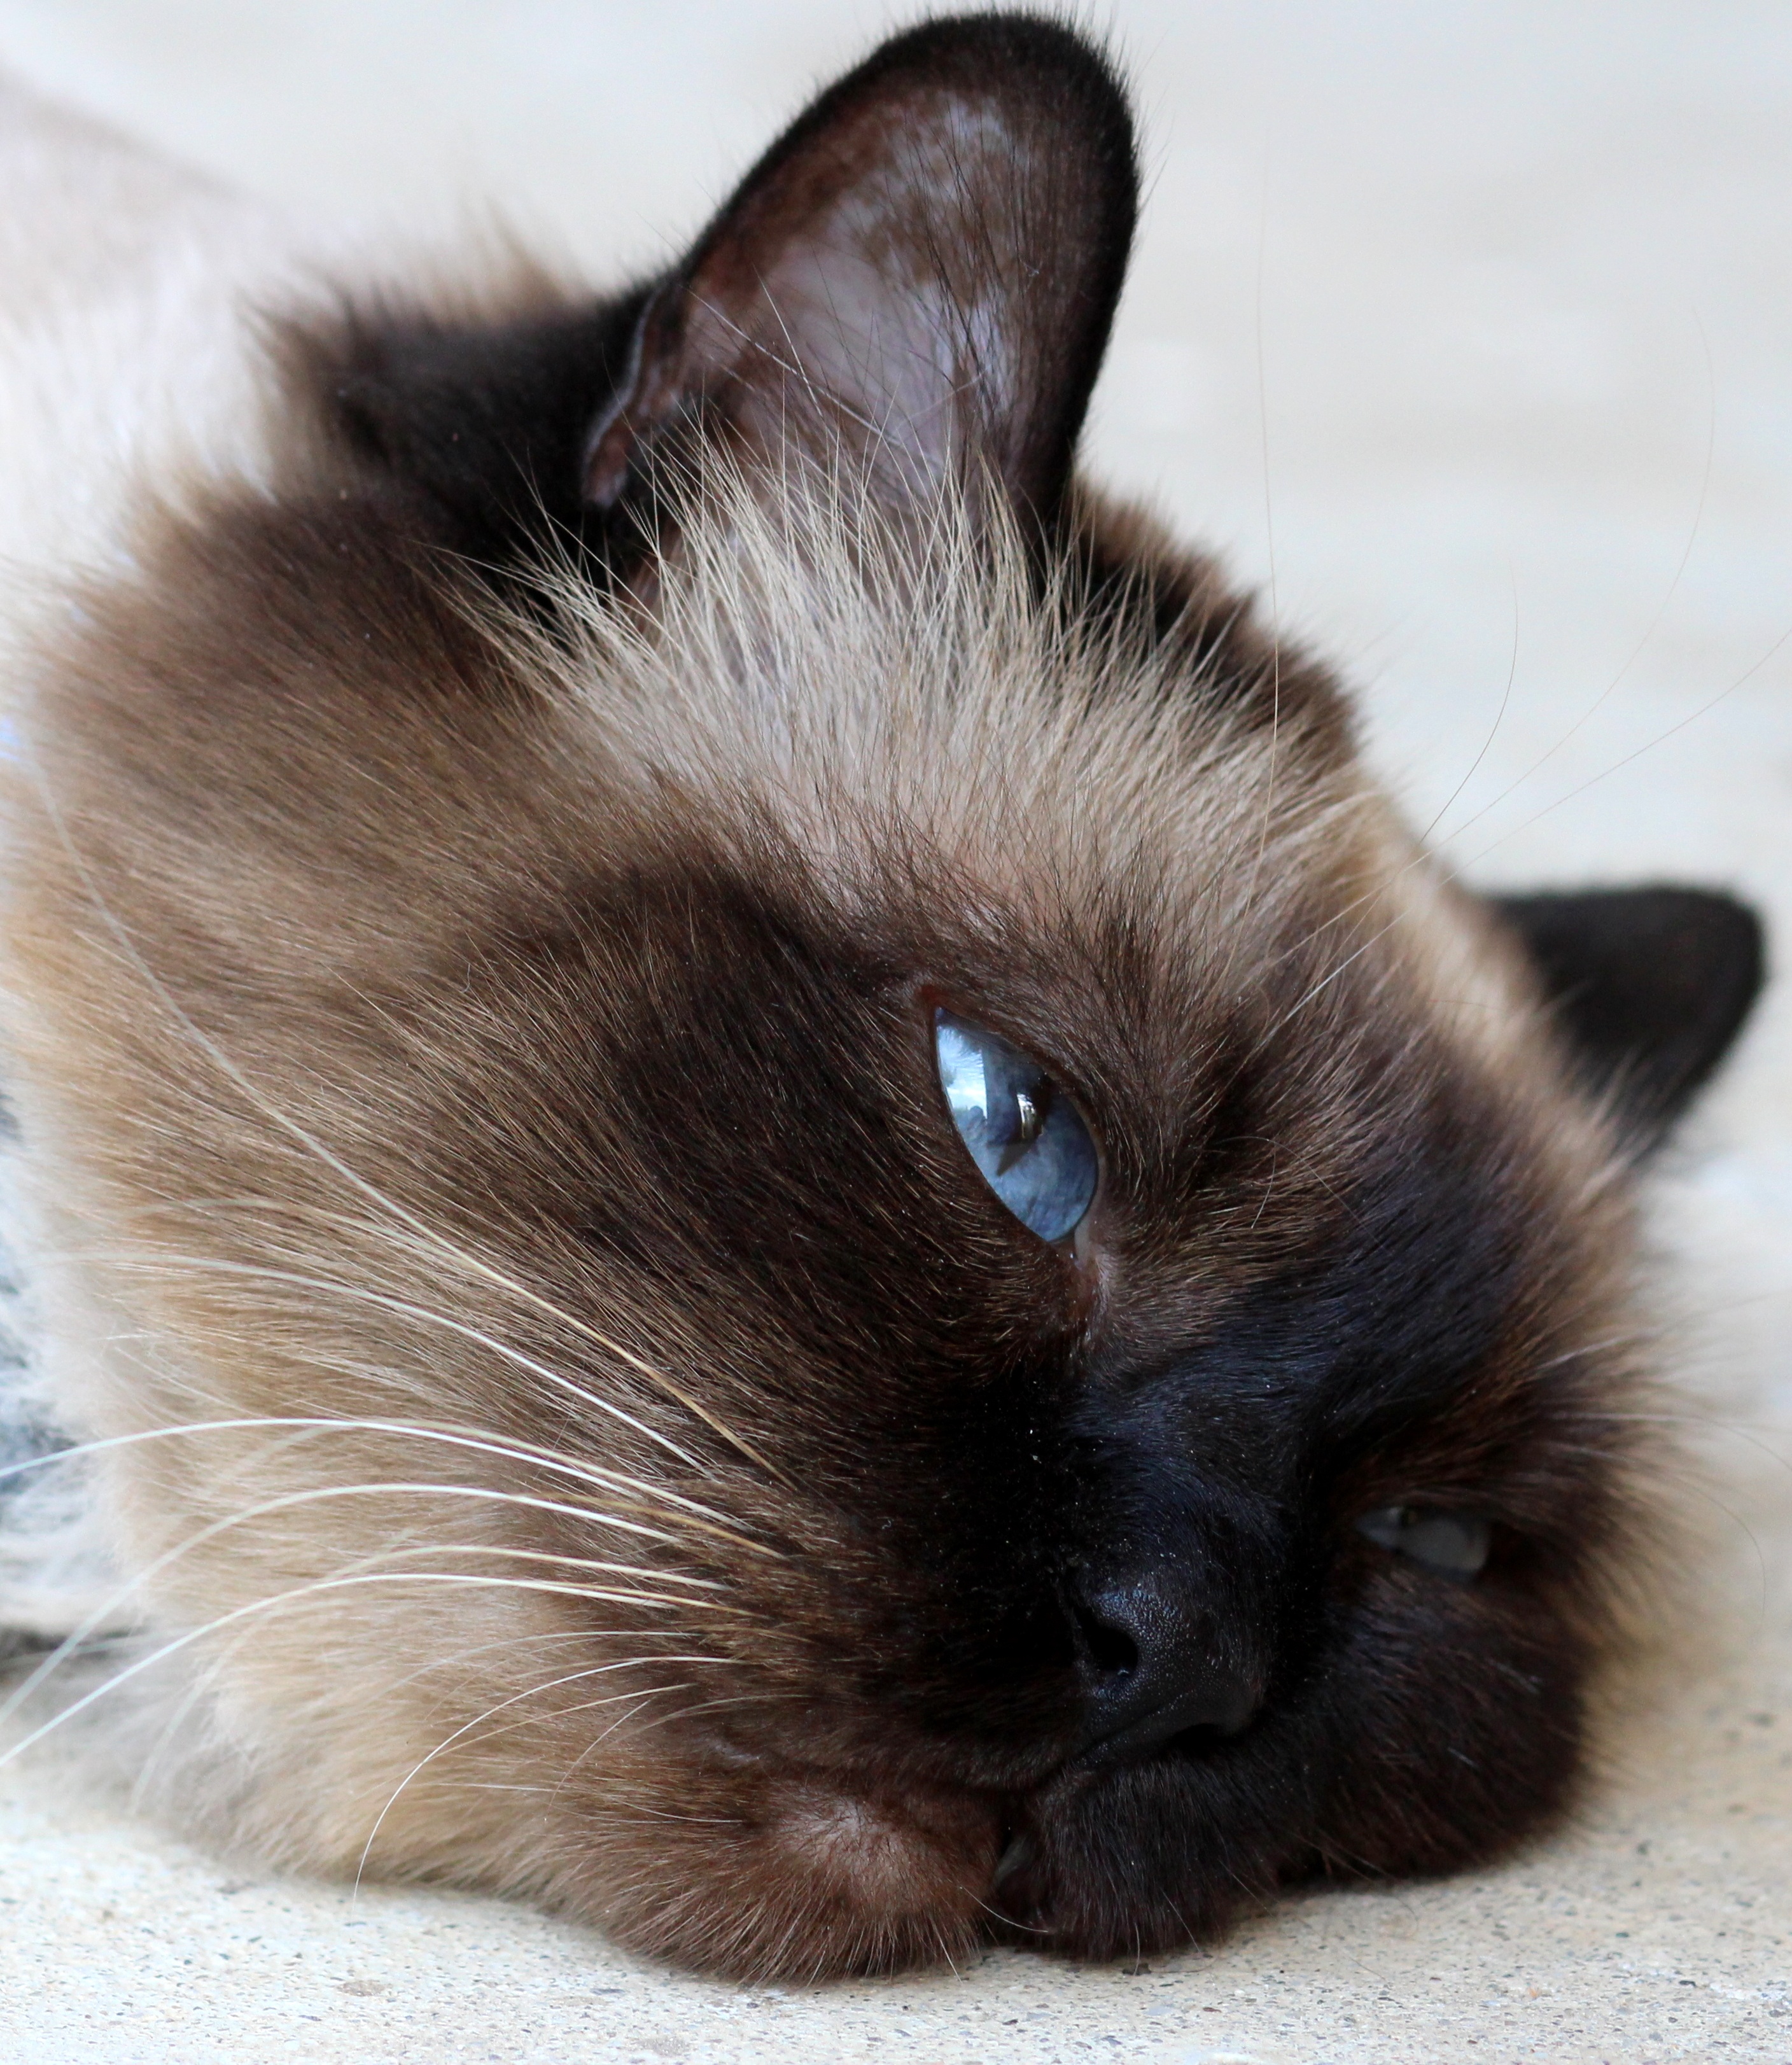
kitten, cat, mammal, close up, nose, whiskers, lazy, snout, eye, vertebrate, tired, organ, ragdoll, thai, himalayan, siamese, burmese, balinese, small to medium sized cats, cat like mammal, carnivoran, tonkinese, birman